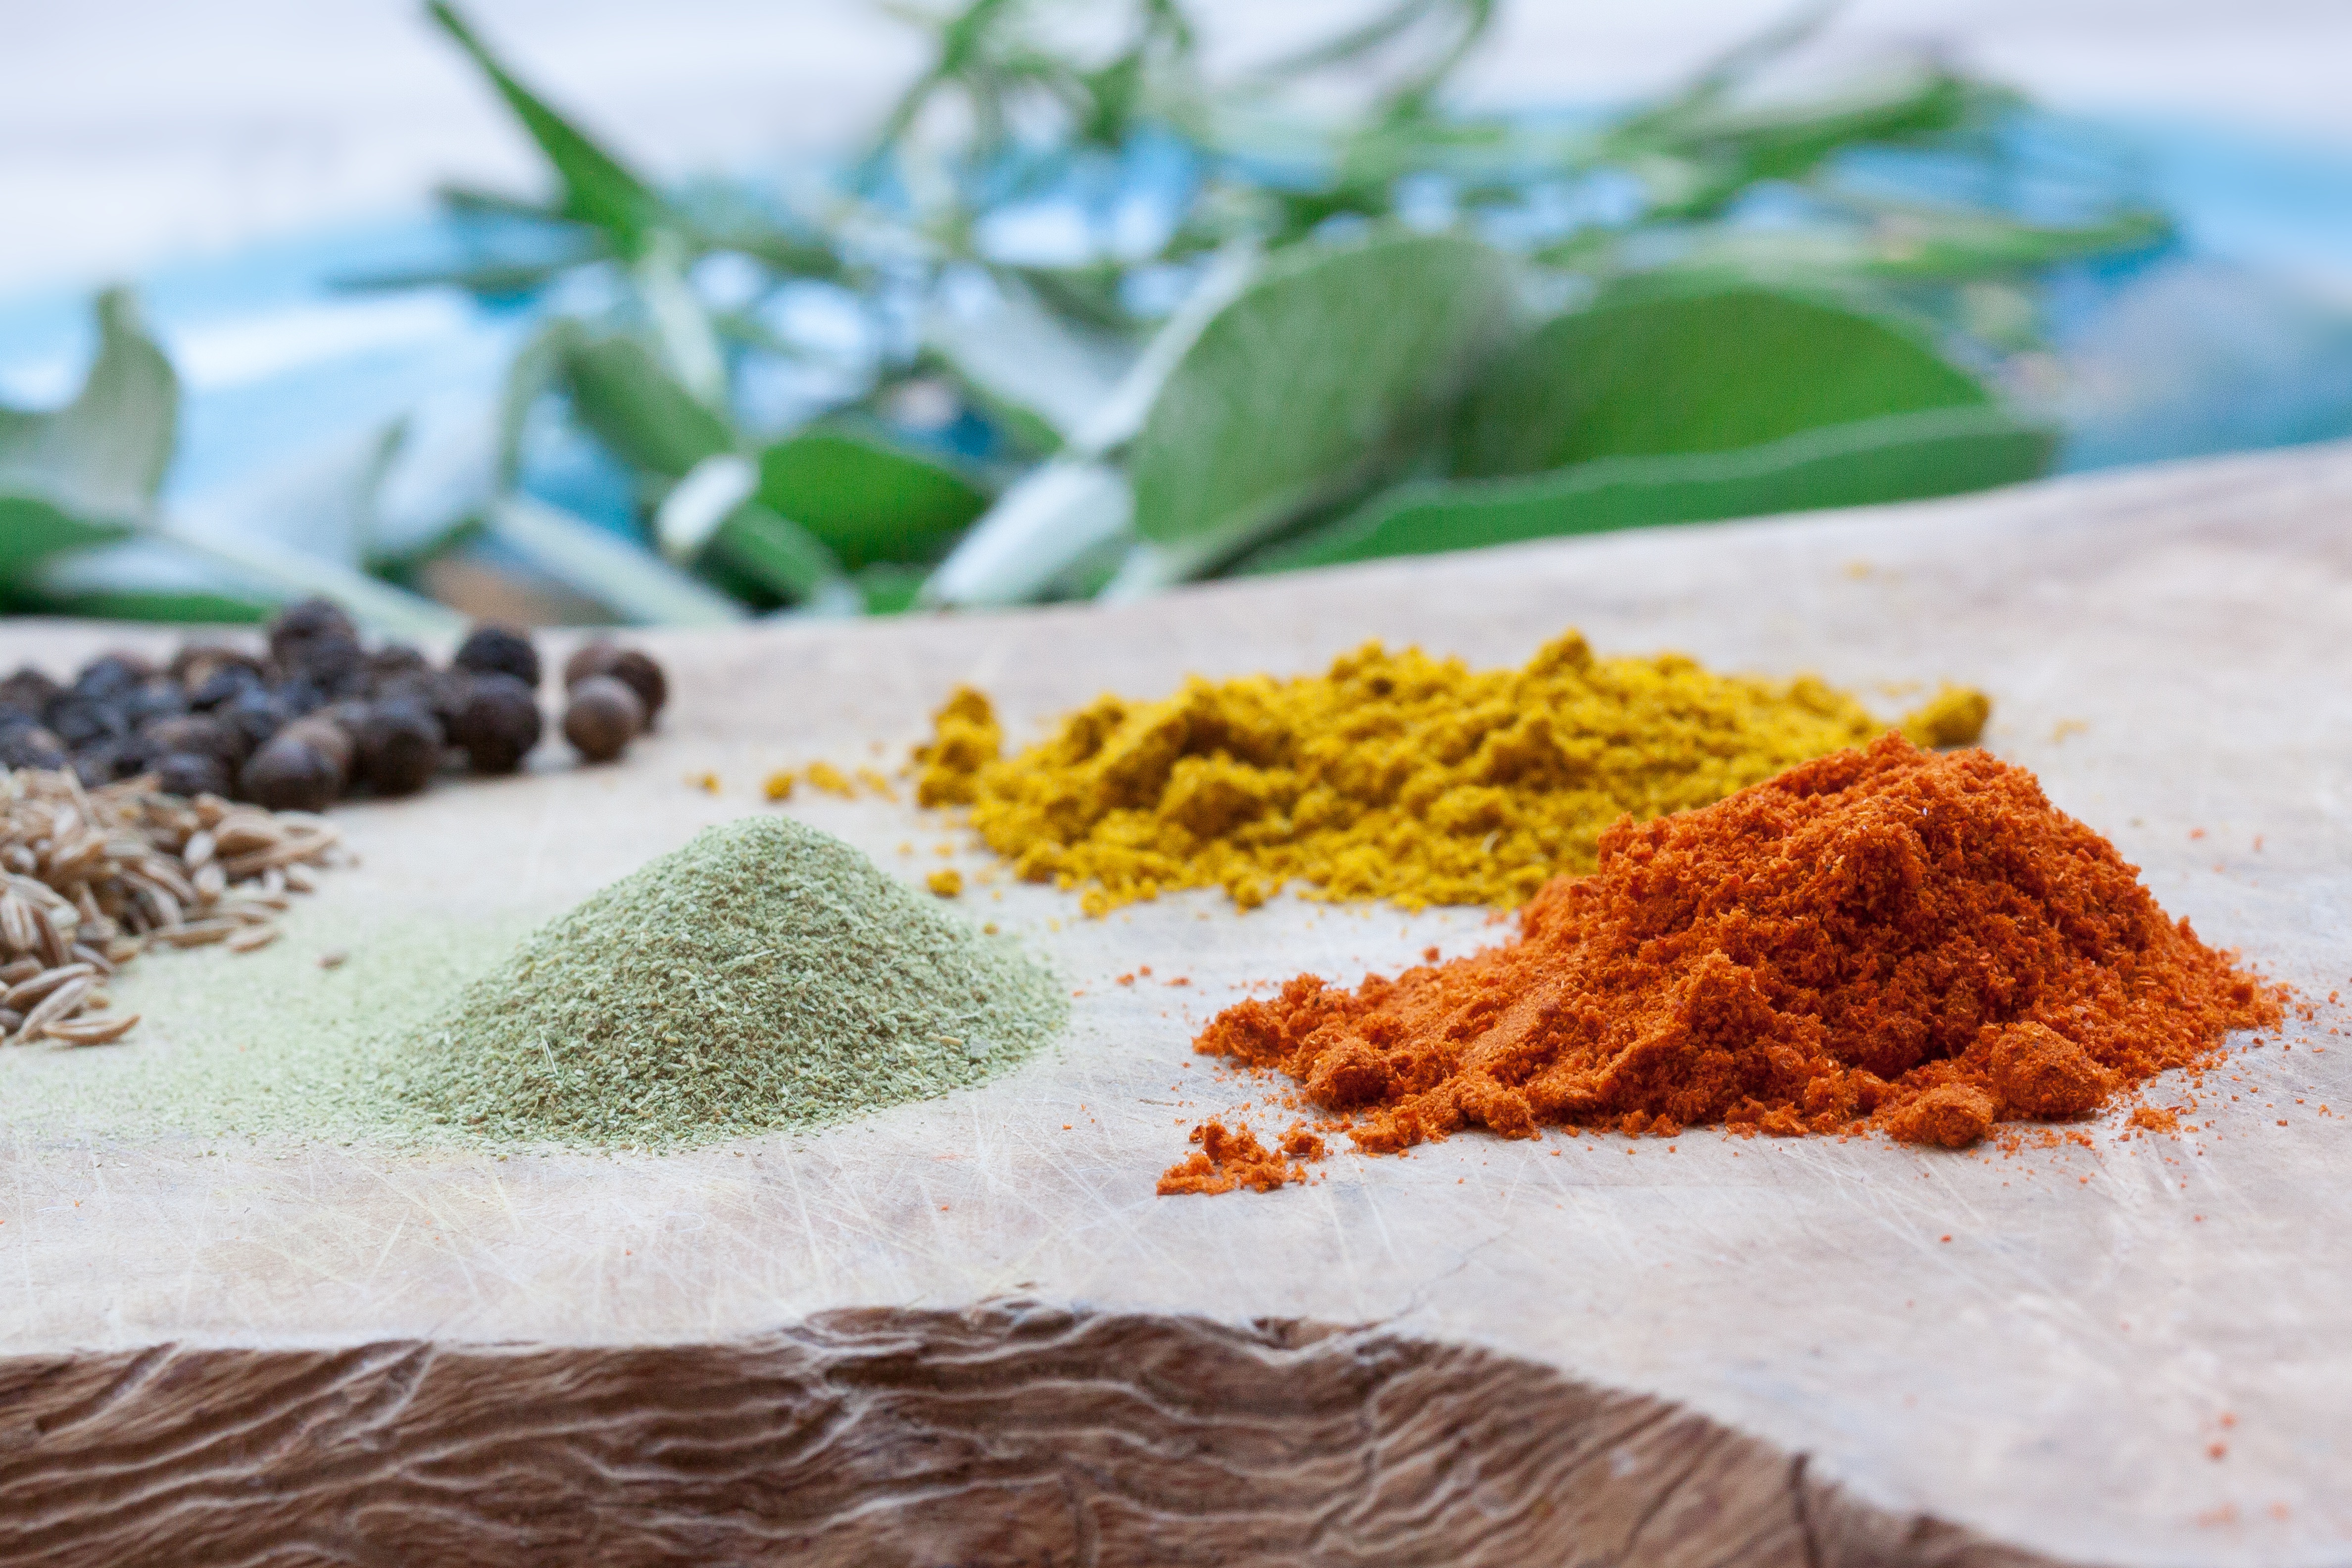
plant, leaf, flower, food, pepper, spice, herb, produce, crop, soil, powder, eat, sage, nutrition, cutting board, benefit from, paprika, rosemary, flavor, curry, flowering plant, olive wood, spice mix, kaffir, kumin, grass family, land plant